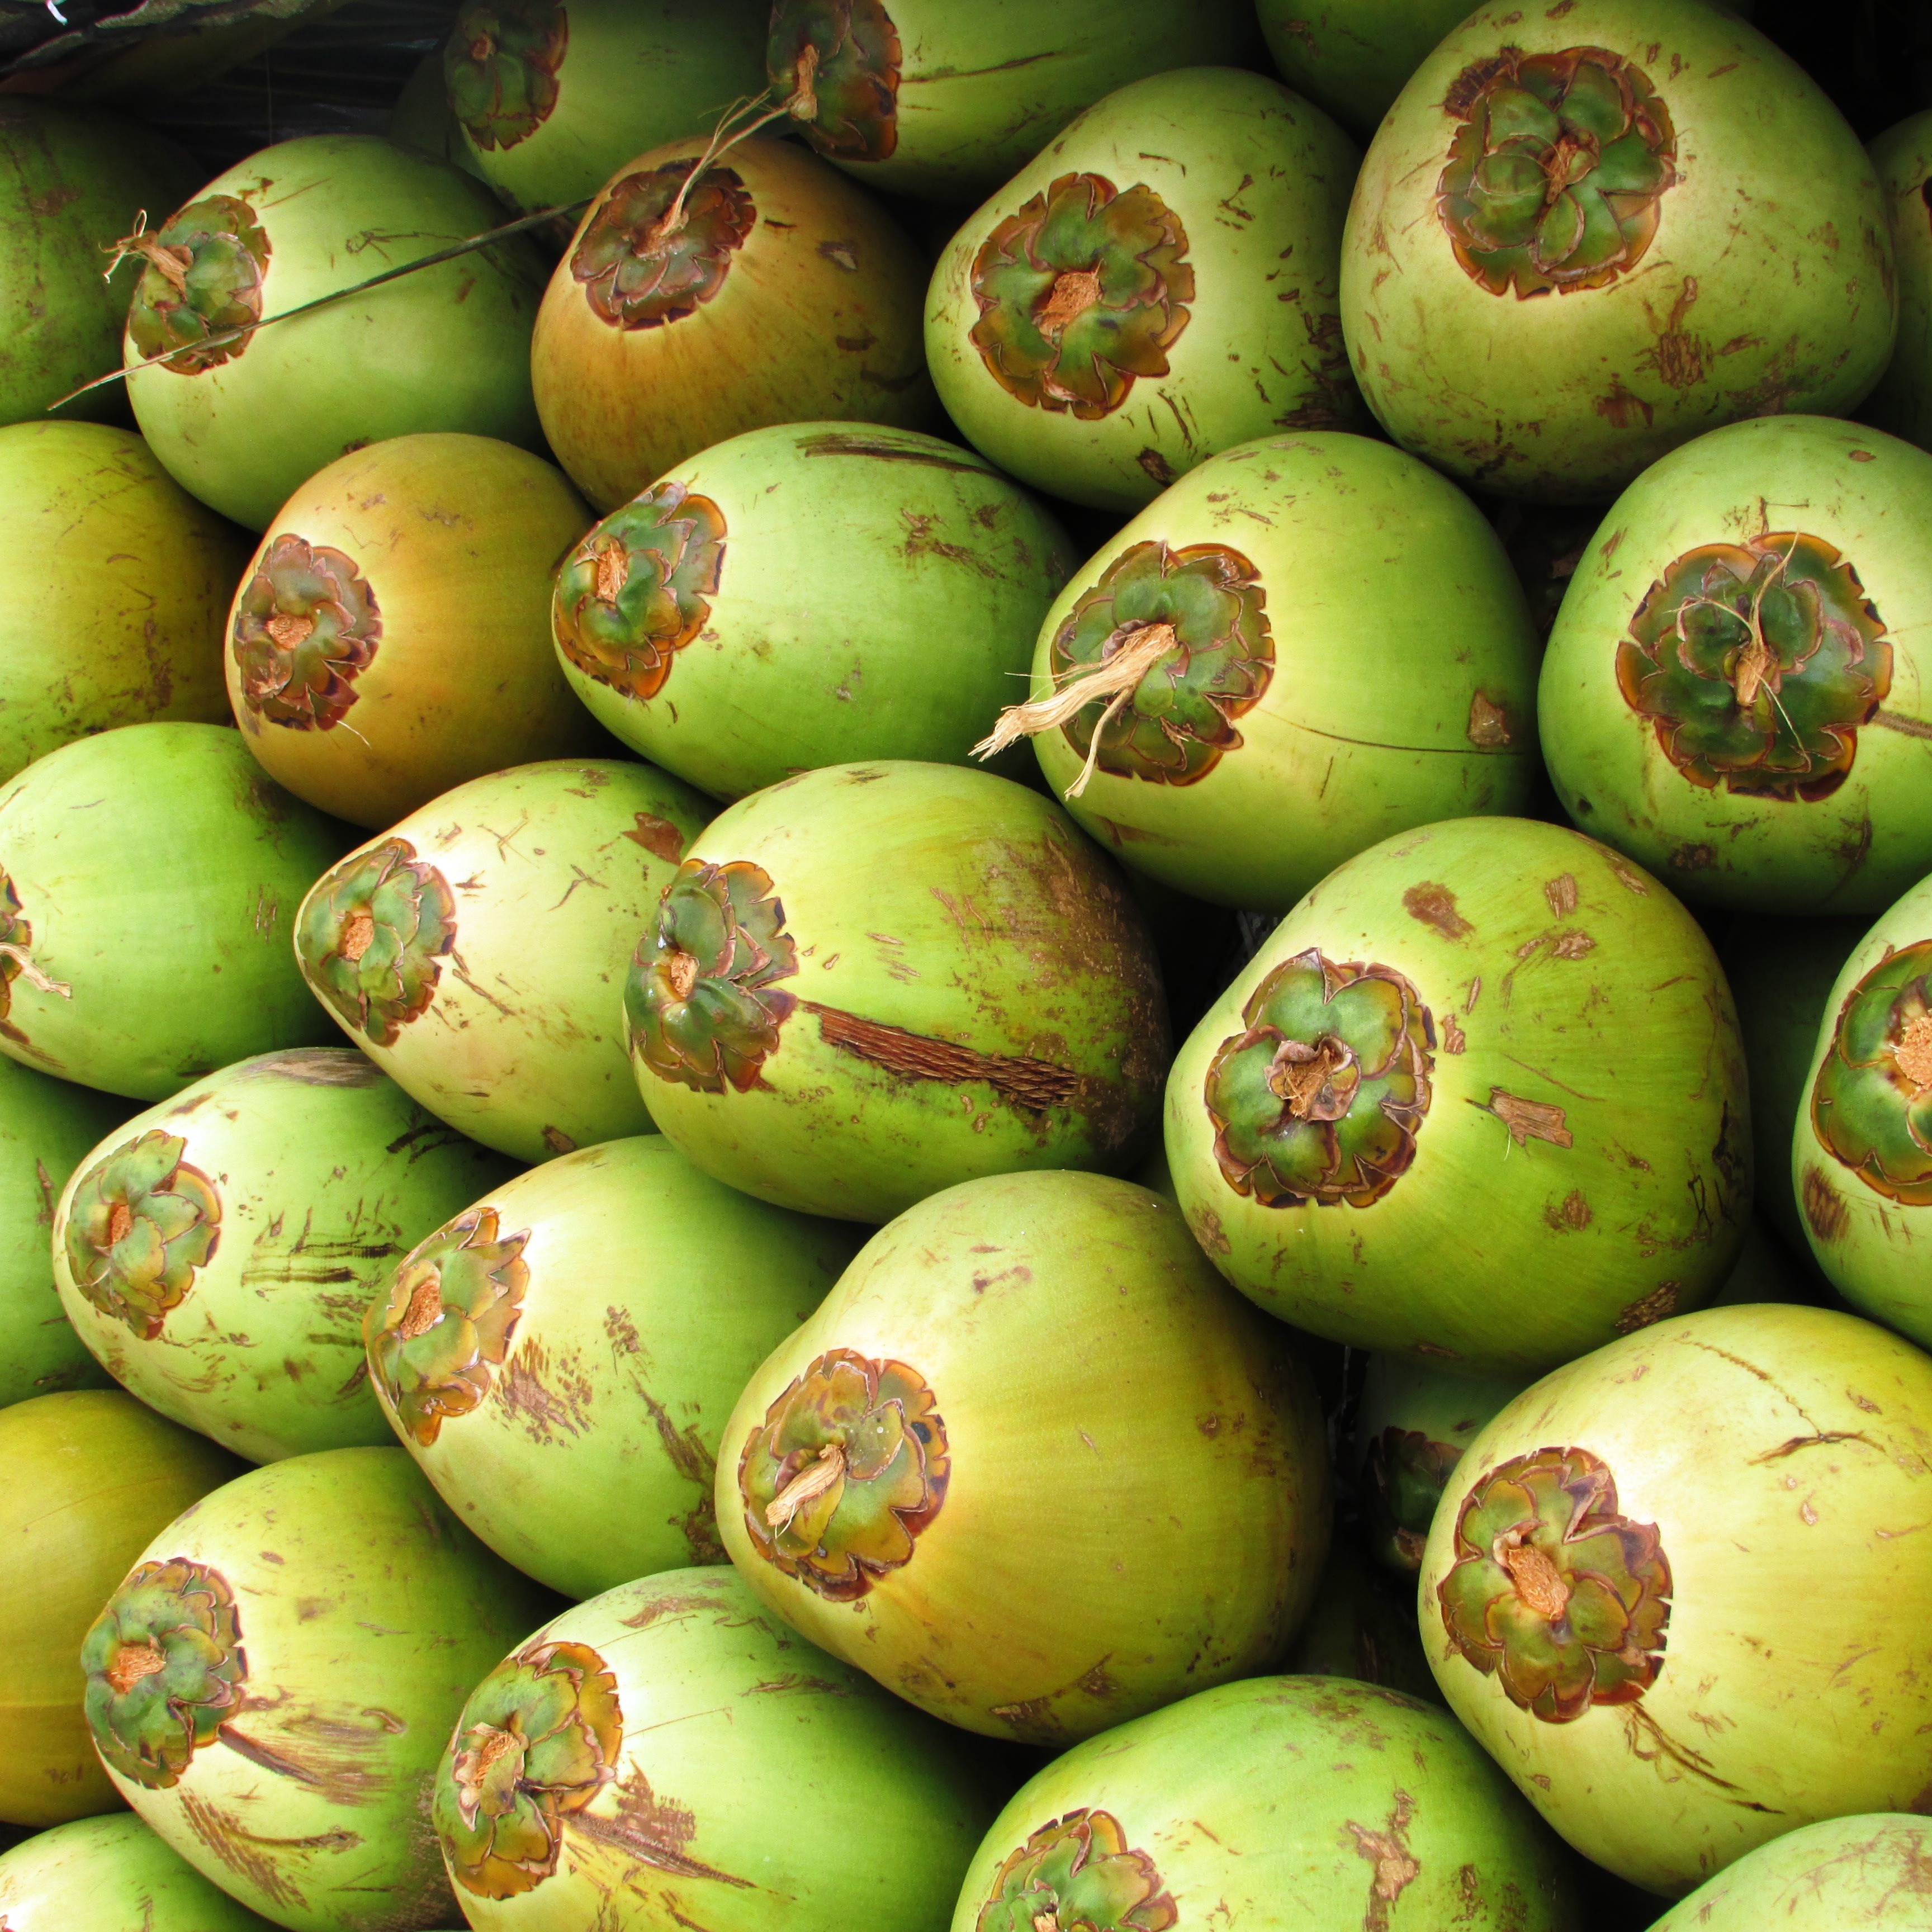
plant, fruit, seed, food, green, produce, crop, tropical, market, stack, coconut, coco, india, exotic, coconuts, flowering plant, drupe, land plant, shiggaon